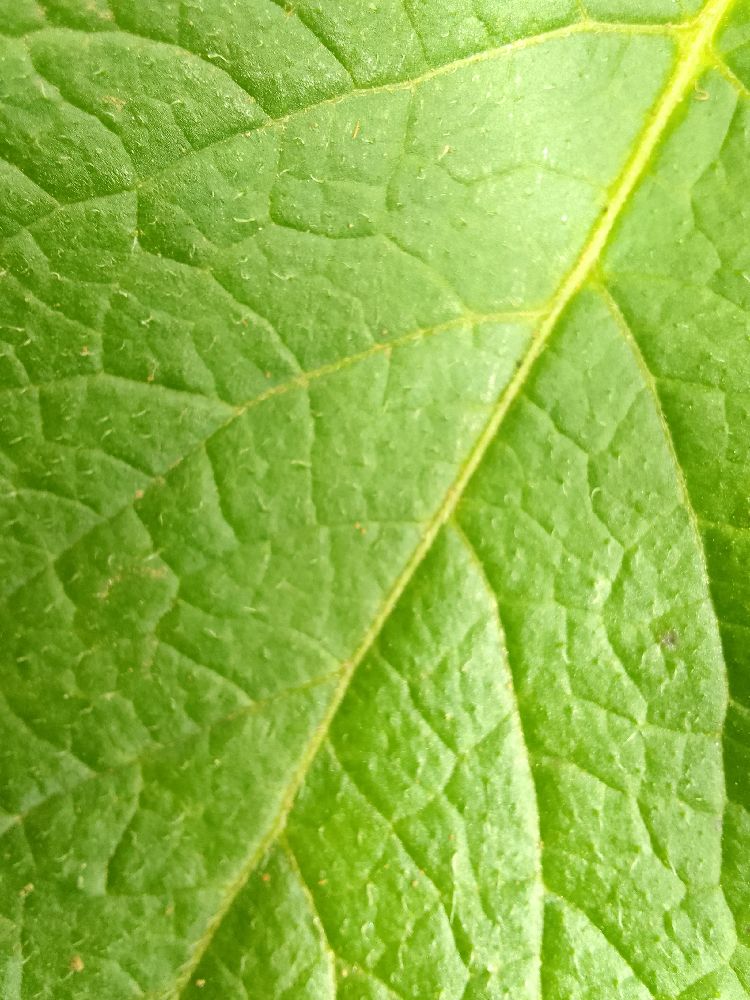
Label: Healthy